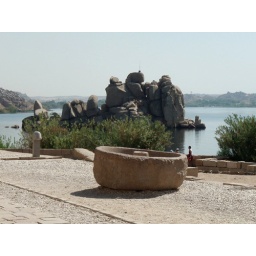
a view from isis temple. apparently the rock formations you can see in the water are natural.